Elizabeth Wordsworth

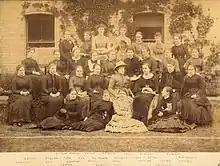
Principal and Fellows of Lady Margaret Hall

Wordsworth was born in 1840 at Harrow on the Hill and she was educated at home. She learned several modern languages as well as (self taught) Latin and Greek, though her knowledge of science and mathematics was meagre. She had a "persevering familiarity" with the Greek testament, as well as the Iliad, which she read at the rate of fifty lines a day with the help of a Latin translation. Her mother was Susanna Hatley Frere and her father Christopher Wordsworth was a headmaster and later the Bishop of Lincoln. Her brothers were John Wordsworth, Bishop of Salisbury, and Christopher Wordsworth, a liturgical scholar. She travelled on European family trips and she was brought up in the cloisters of Westminster Abbey and in Stanford in the Vale in Berkshire. She was the great-niece of the poet William Wordsworth.